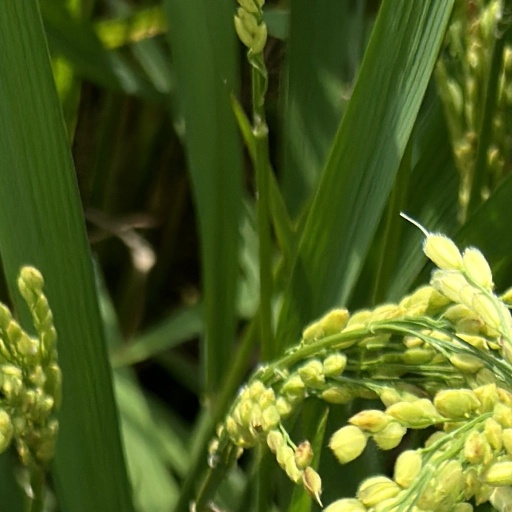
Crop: rice